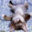
Label: cat